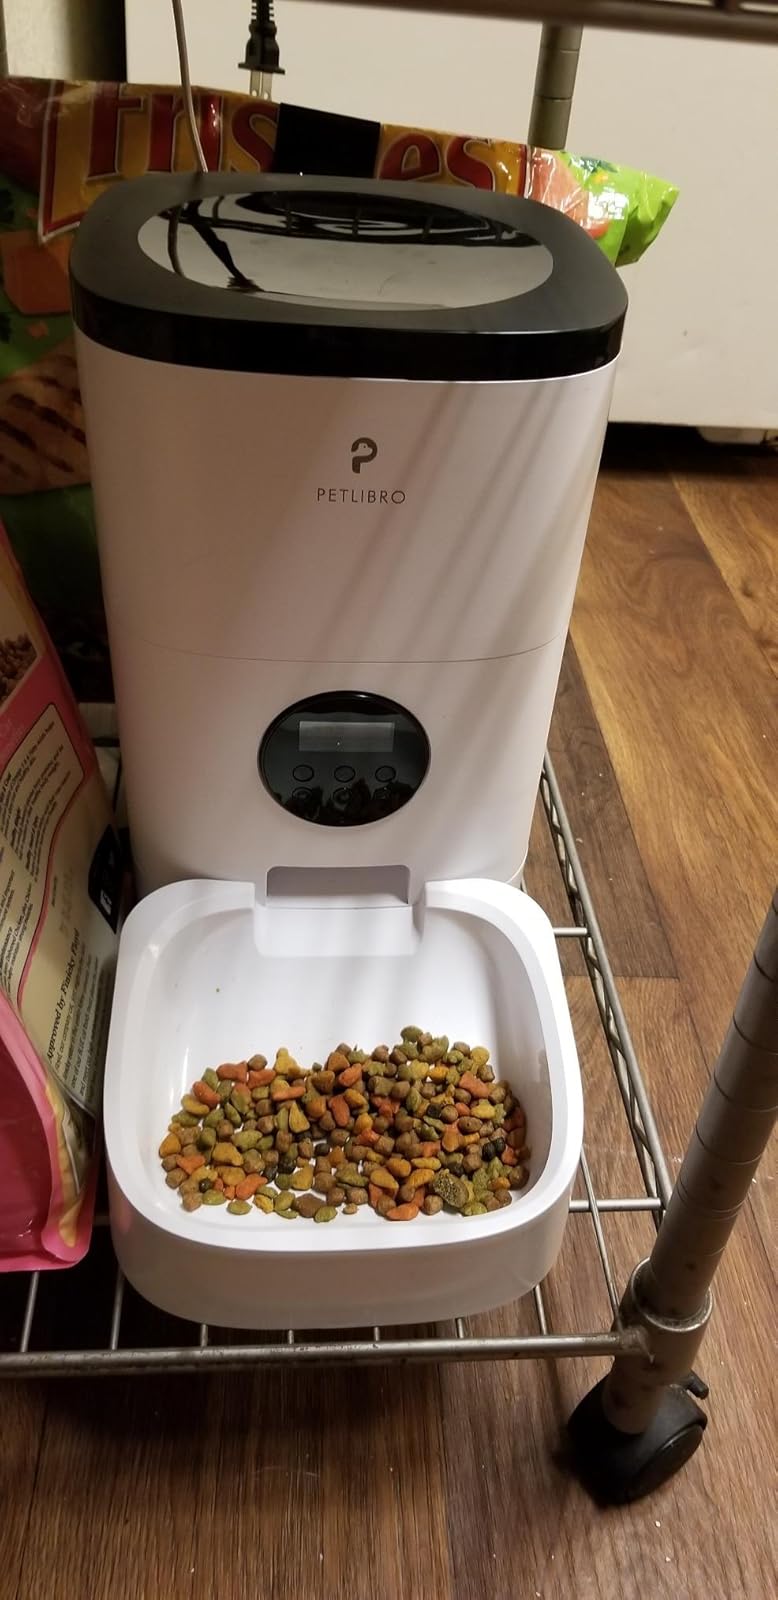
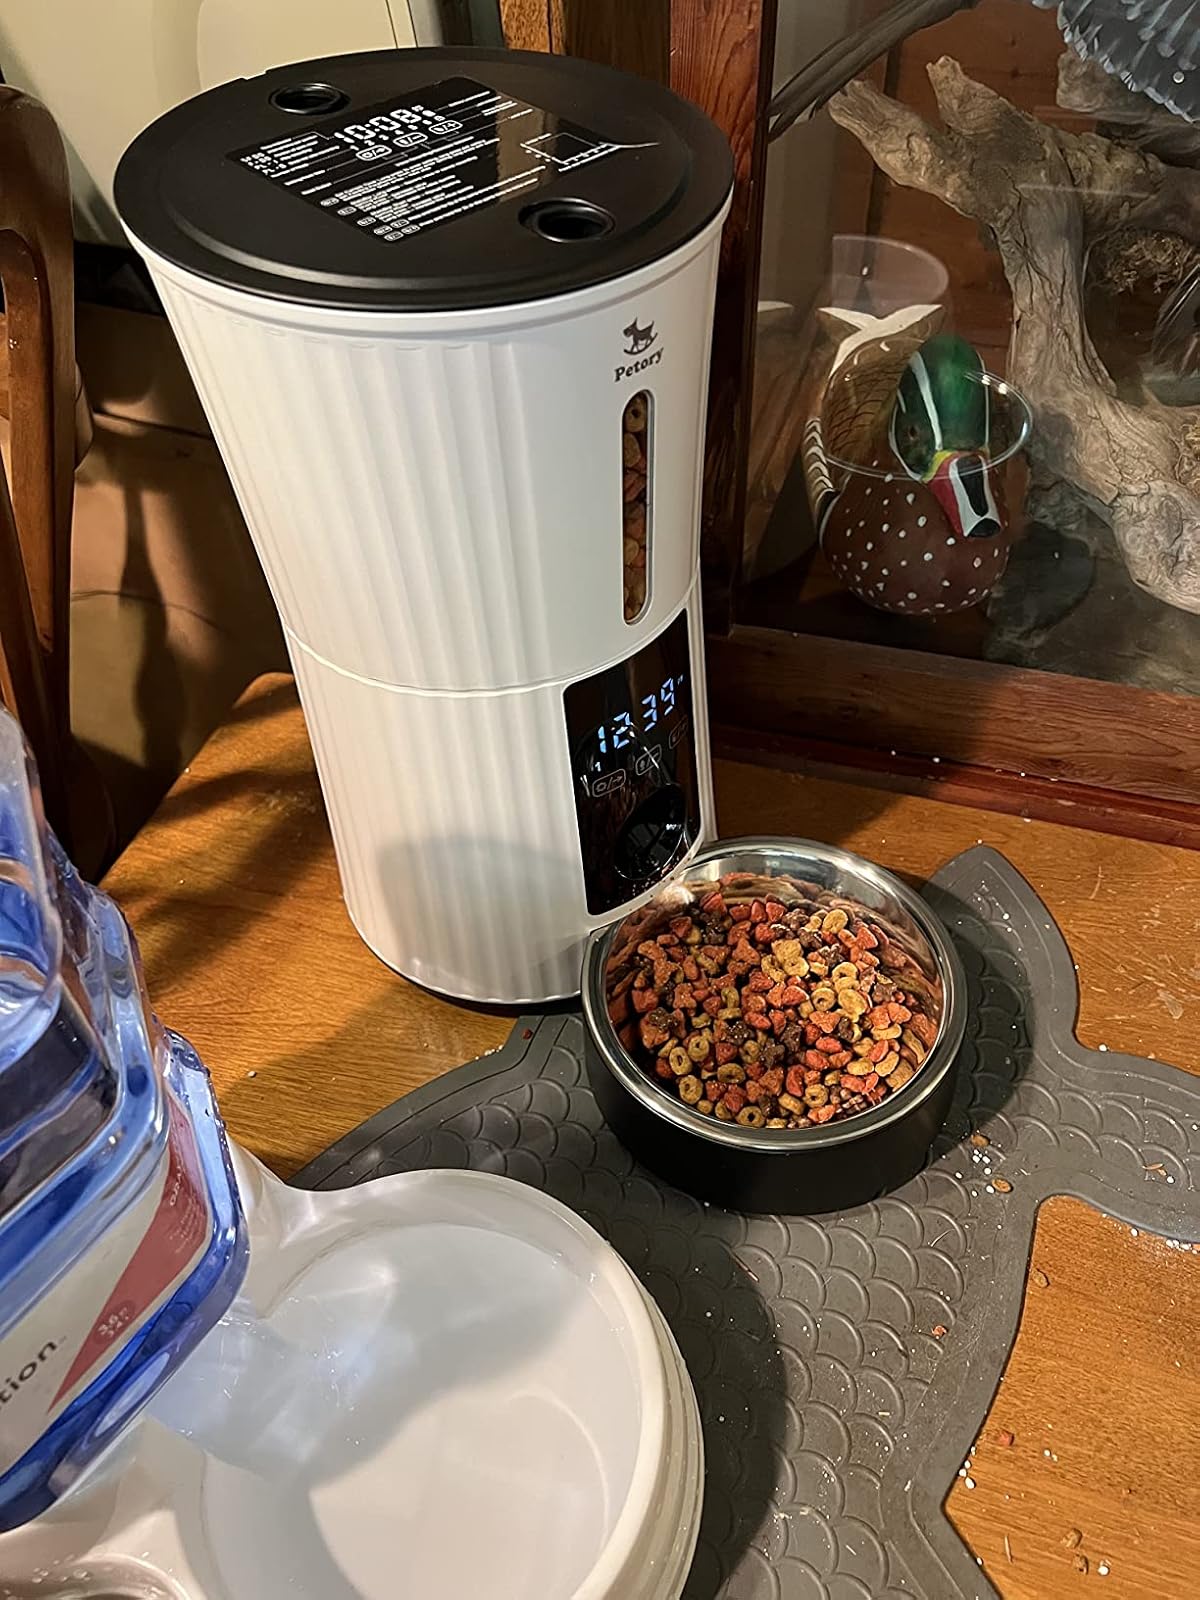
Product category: items_feeder
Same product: no